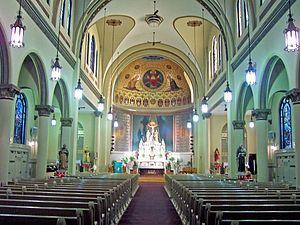
L'église Saint-Casimir est une église catholique historique de la ville de South Bend aux États-Unis. Elle dépend du diocèse de Fort Wayne-South Bend.